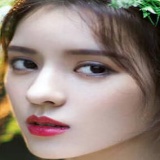
diễn viên Trương Dư Hi